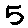
Label: 5